Arlington Park

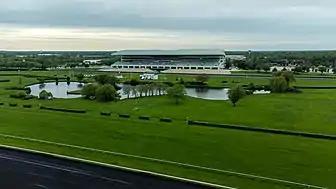
The grandstand and track viewable from the south.

In addition to hosting the first-ever million-dollar horse race, Arlington was the first track to install a public-address system and employed the pioneering race caller Clem McCarthy to describe the action. It added the first electric totalizator which allowed for a credible tote board and decreased time between races, in 1933. In 1936 it added a photo finish camera. It introduced the first electric starting gate in 1940 and the largest closed-circuit TV system in all of sports in 1967. In 1971, Arlington held the industry's first commercially sponsored race—the $100,000 Pontiac Grand Prix. On July 4, 1976, Arlington hosted the first Sunday horse races in Illinois.